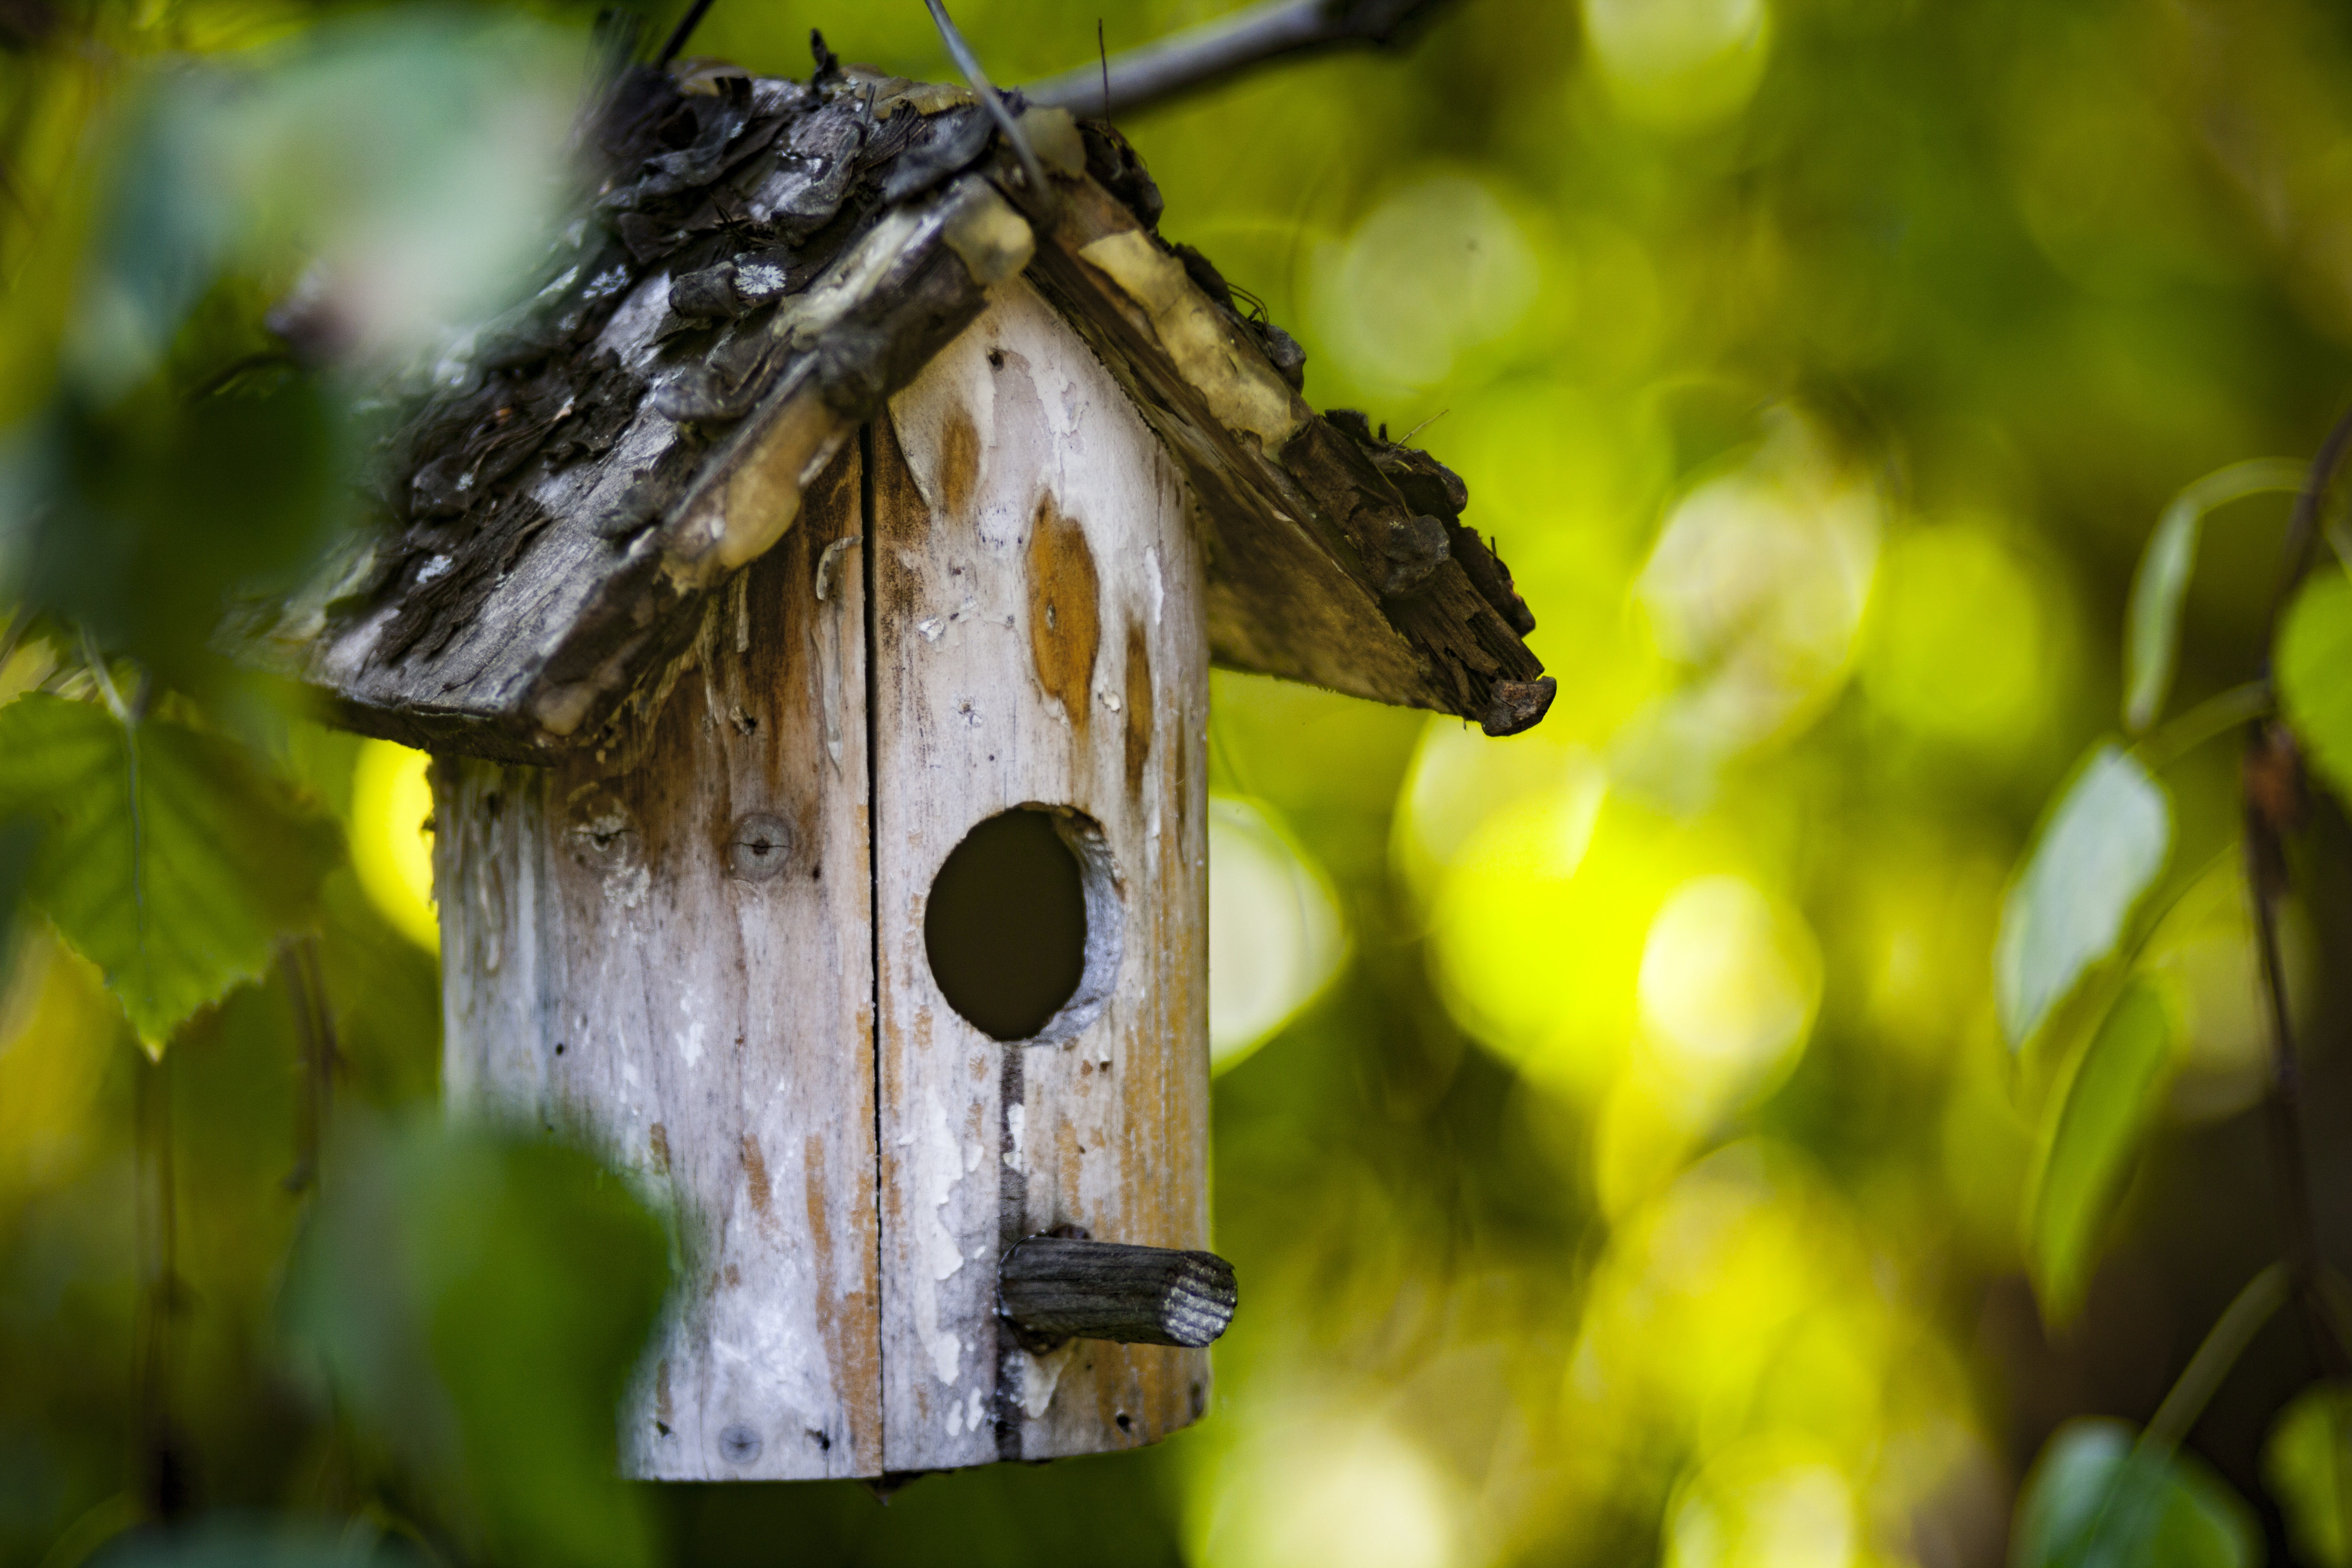
tree, nature, forest, branch, bird, leaf, flower, wildlife, wild, food, green, jungle, autumn, park, yellow, fauna, close up, ornithology, seeds, feeder, birding, bird feeder, macro photography, perching bird